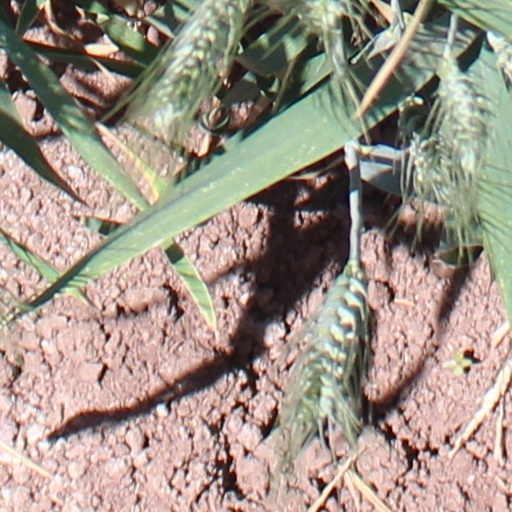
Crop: wheat